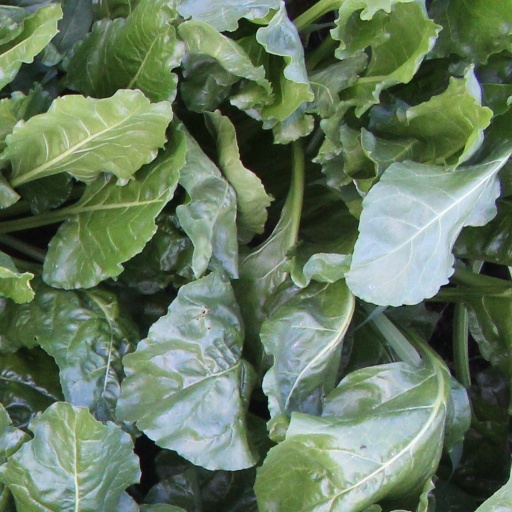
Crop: sugar beet